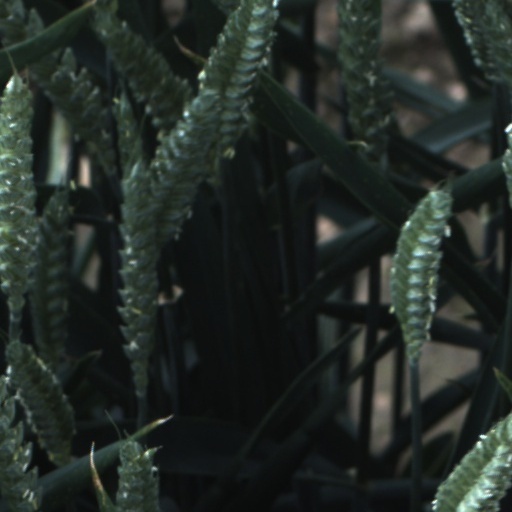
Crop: wheat